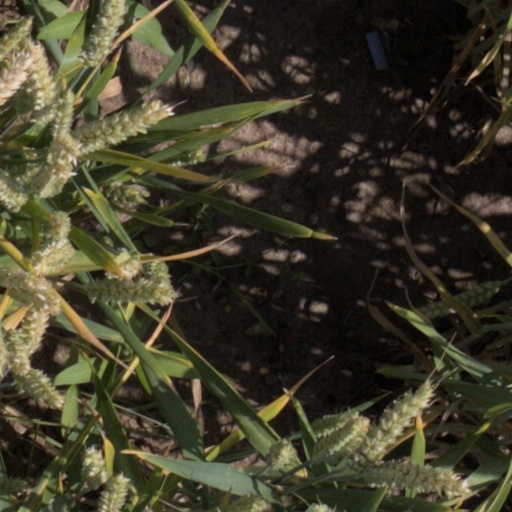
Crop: wheat